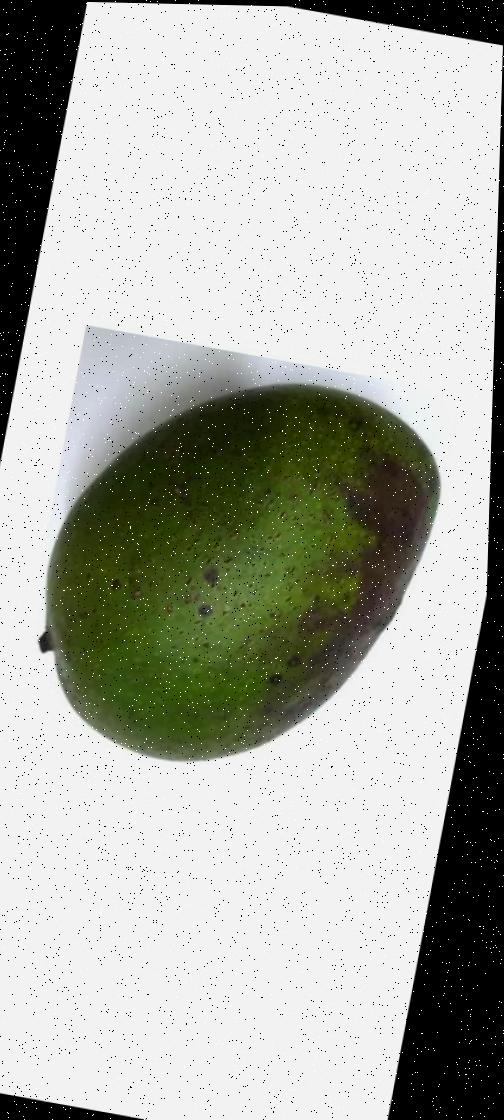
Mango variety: Ashshina Zhinuk